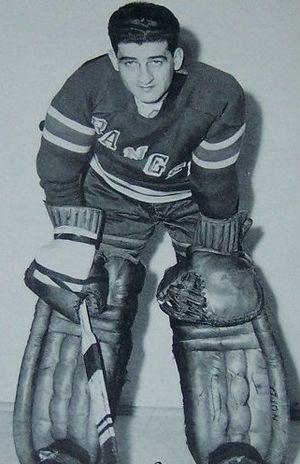
Claude Earl Rayner est un entraîneur et un joueur professionnel canadien de hockey sur glace qui évoluait au poste de gardien de but.